Lew Wallace

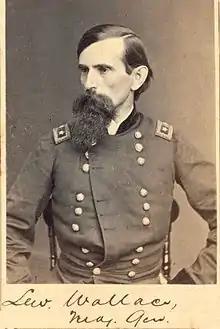
Maj. Gen. Lew Wallace

At first, the battle was viewed by the North as a victory; however, on April 23, after civilians began hearing news of the surprise and resulting high number of casualties, the Lincoln administration asked the Union army for further explanation. Grant, who was accused of poor leadership at Shiloh, and his superior, Halleck, tried to place the blame on Wallace by asserting that his failure to follow orders and the delay in moving up his division on April 6 had nearly cost the Union the battle.